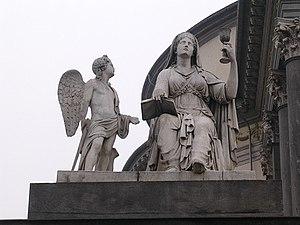
L'église Gran Madre di Dio est une église de style néoclassique située à Turin en face de la place Vittorio Veneto, sur le côté ouest du pont Vittorio Emanuele I.
Carlo Chelli né à Carrare en 1807 et mort dans la même ville en 1877 est un sculpteur italien.